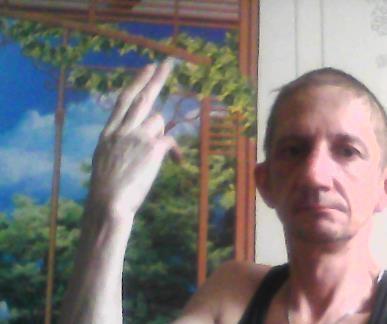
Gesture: two_up_inverted